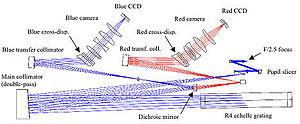
ESPRESSO, de son nom complet Echelle Spectrograph for Rocky Exoplanet- and Stable Spectroscopic Observations, soit en français Spectrographe échelle pour l'observation de planètes rocheuses et des observations spectroscopiques stables, est un spectrographe échelle de troisième génération à dispersion croisée, à haute résolution et alimenté par fibres, couvrant le domaine visible du spectre, installé au Très Grand Télescope de l'Observatoire européen austral.